Campo, Aragon

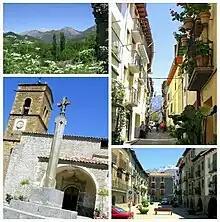

Campo is a town in the county of Ribagorza, in the province of Huesca, in Aragon, Spain. Situated in a valley between 2 rivers, the Esera and Rialbo, it is surrounded by snow-capped Pyrenean mountain peaks: most notably, the Turbón (2.492 m) and Cotiella (2.912 m).